Indian Railways organisational structure

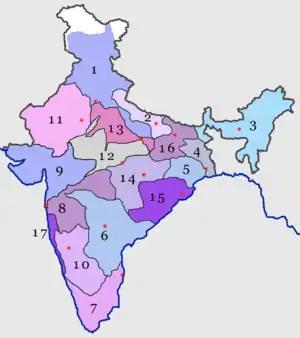
1

In every zone, the functional verticals are represented by head of departments (HODs) responsible for the respective functions in the zone. Each division has functional staff who report to the geographical divisional managers and functional HODs in a matrix organization and are tasked with the operation and maintenance of assets.